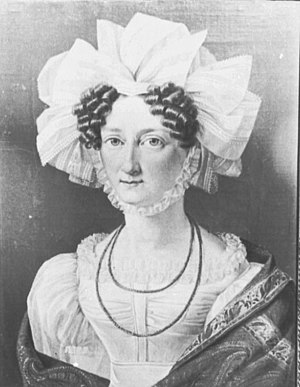
Louise Karoline af Hessen-Kassel
Hertuginde Louise
Louise Karoline, prinsesse af Hessen-Kassel, Datter af Karl af Hessen-Kassel og Louise af Danmark. Gift med Vilhelm af Slesvig-Holsten-Sønderborg-Glücksborg 28. januar 1810.